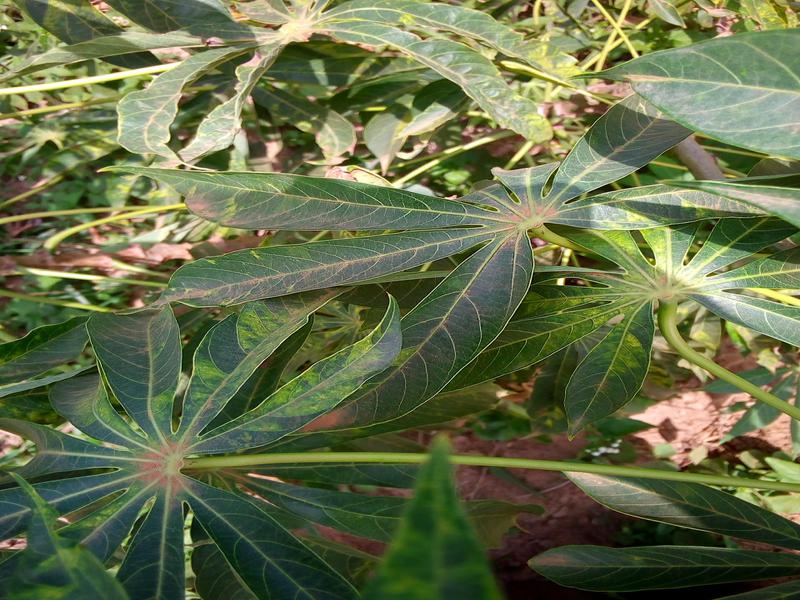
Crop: cassava
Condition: mosaic_disease